Death of Chavis Carter

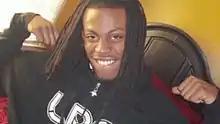
Chavis Carter

The death of Chavis Carter occurred on July 29, 2012. Carter, a 21-year-old Black American man, was found dead from a gunshot while handcuffed in the back of a police patrol car. His death was ruled a suicide by the Arkansas State Crime Lab.